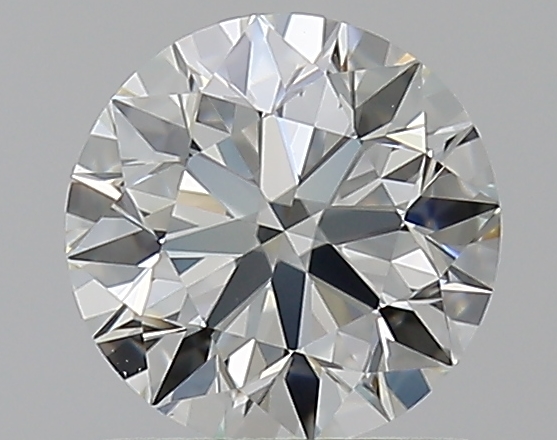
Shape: round
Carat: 0.9
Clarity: IF
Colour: I
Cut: EX
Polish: EX
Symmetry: EX
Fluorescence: F
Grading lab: GIA
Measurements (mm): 6.11 x 6.15 x 3.86